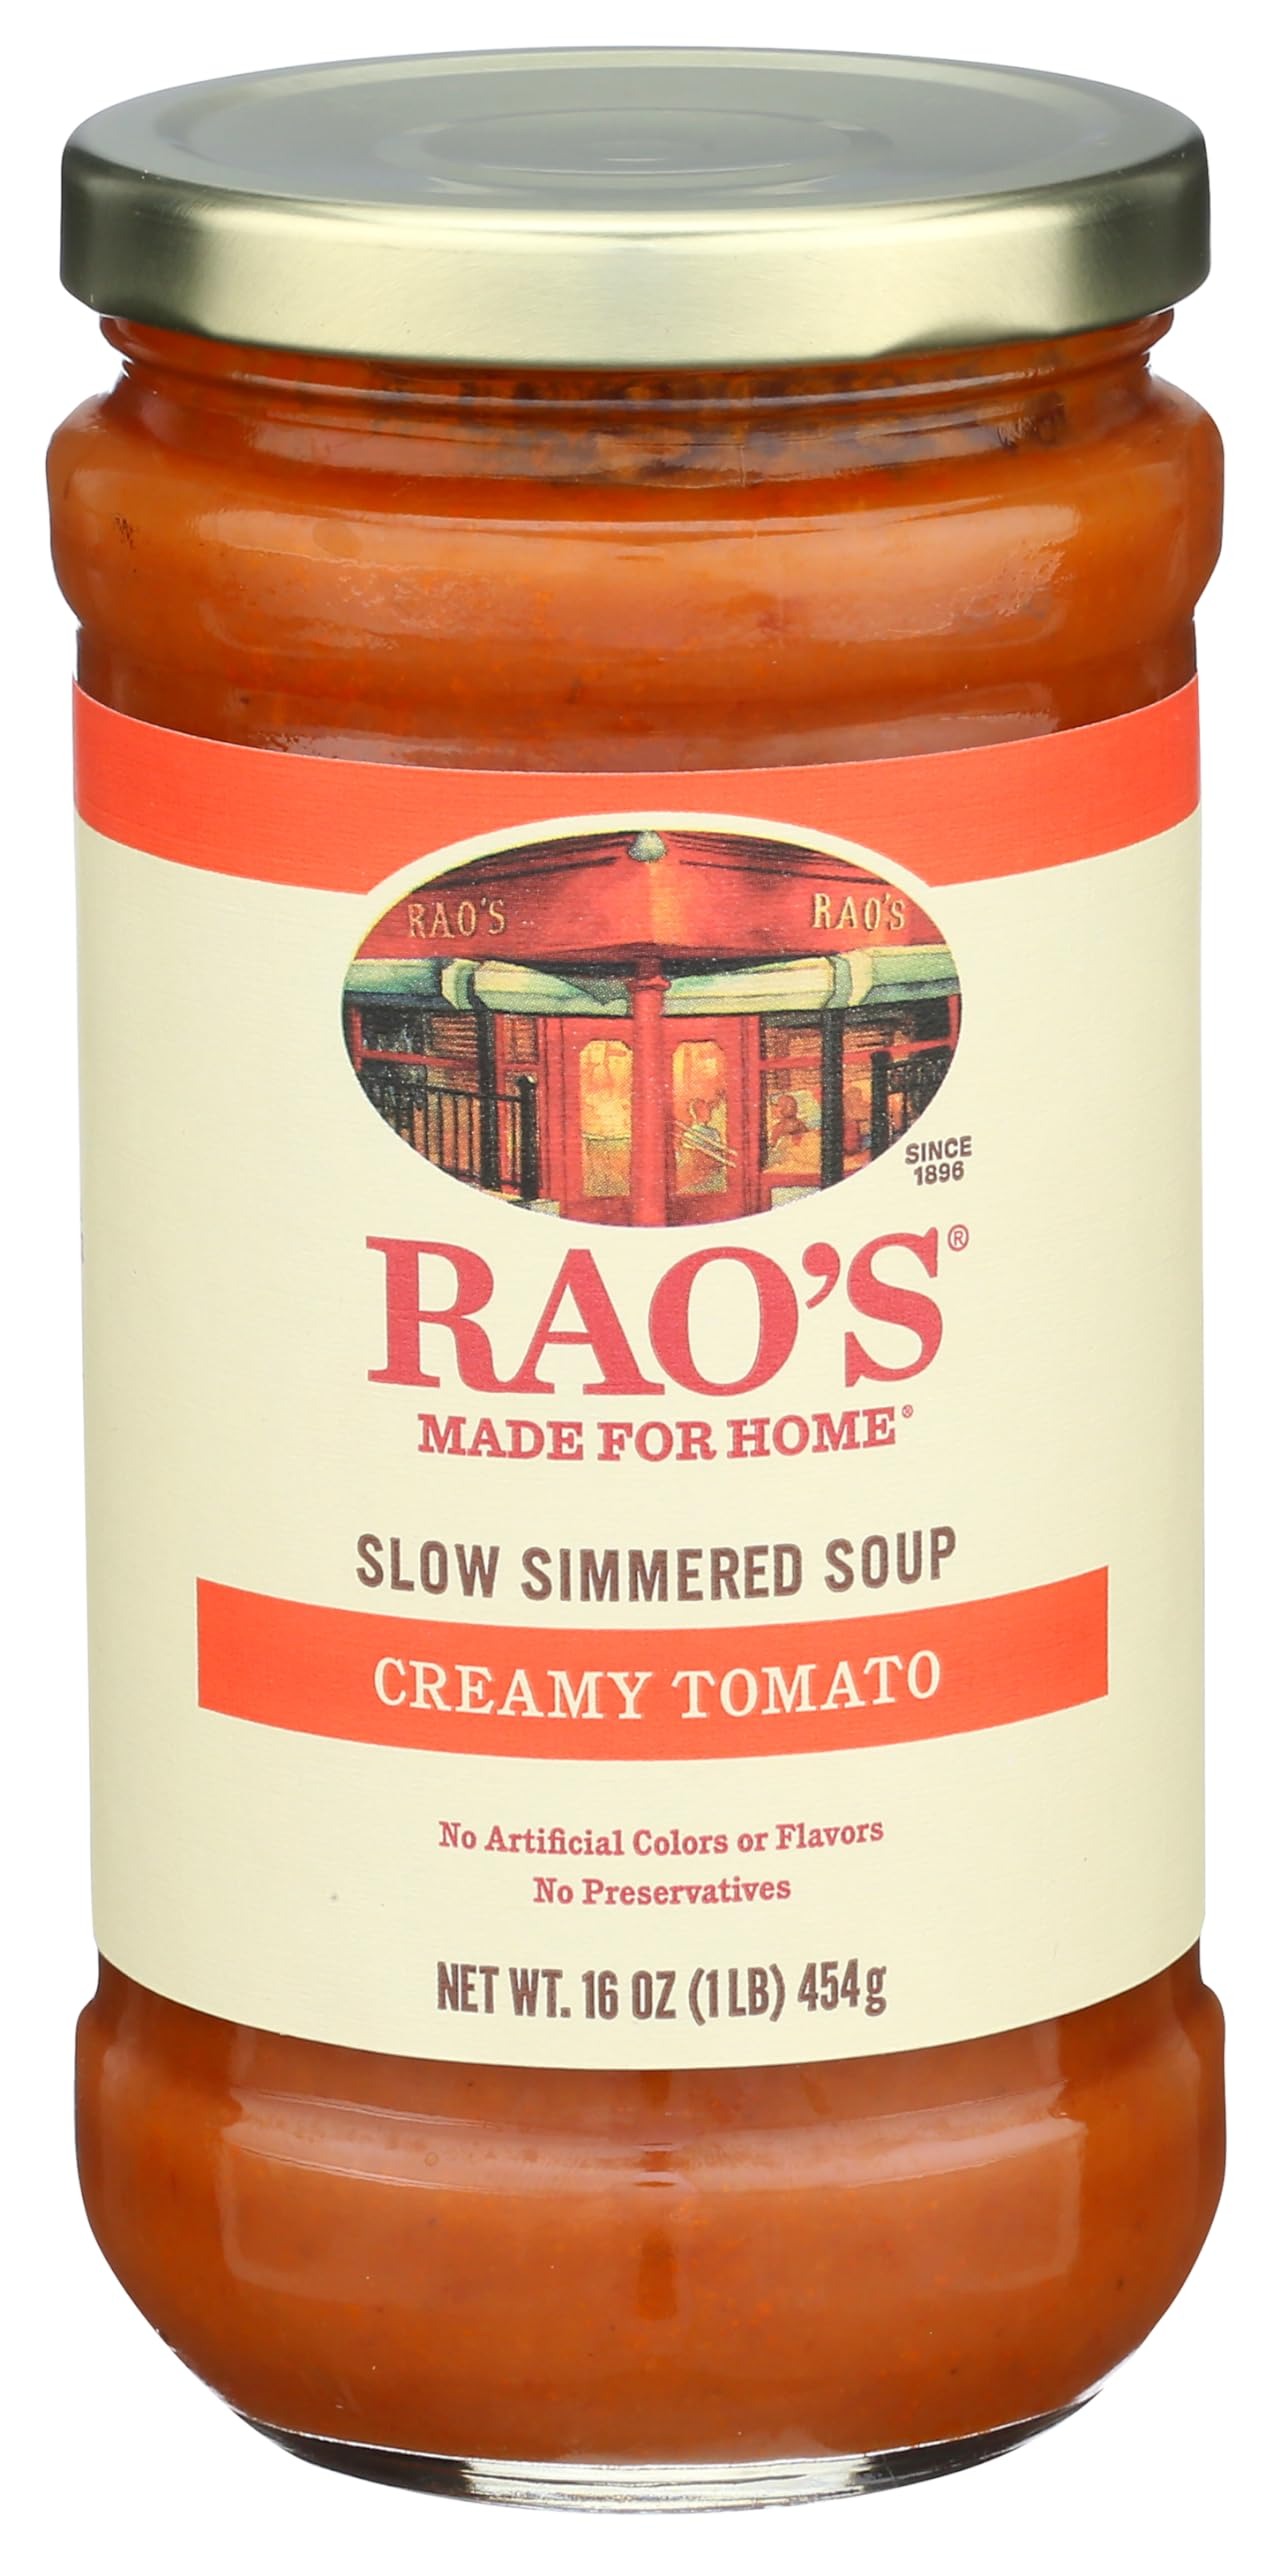
Item Name: Rao's Made for Home Creamy Tomato Soup, 16oz, Traditional Italian Heat and Serve Soup, Made with Premium Quality Ingredients
Bullet Point 1: ALL NATURAL, PREMIUM QUALITY: Our Creamy Tomato Soup is made with a velvety tomato and vegetable base balanced by cream to create a rich mouthfeel highlighting acidity and sweetness of a fresh tomato.
Bullet Point 2: NO ARTIFICIAL COLORS OR FLAVORS, NO PRESERVATIVES: Our soup has nothing to hide! Just delicious Italian flavors!
Bullet Point 3: MADE WITH REAL DELICIOUS VEGETABLES: Inspired by Southern Italian traditions, our soups are crafted from real vegetables
Bullet Point 4: A MEAL OR TO START: Our Rao's Made for Home Soups are perfect to start a meal or as the meal itself.
Bullet Point 5: CLASSIC ITALIAN CUISINE: Based upon the simplicity of traditional southern Italian cooking and crafted with only the finest, premium quality ingredients. Delicious speaks for itself!
Value: 16.0
Unit: Fl Oz

Price: 7.7